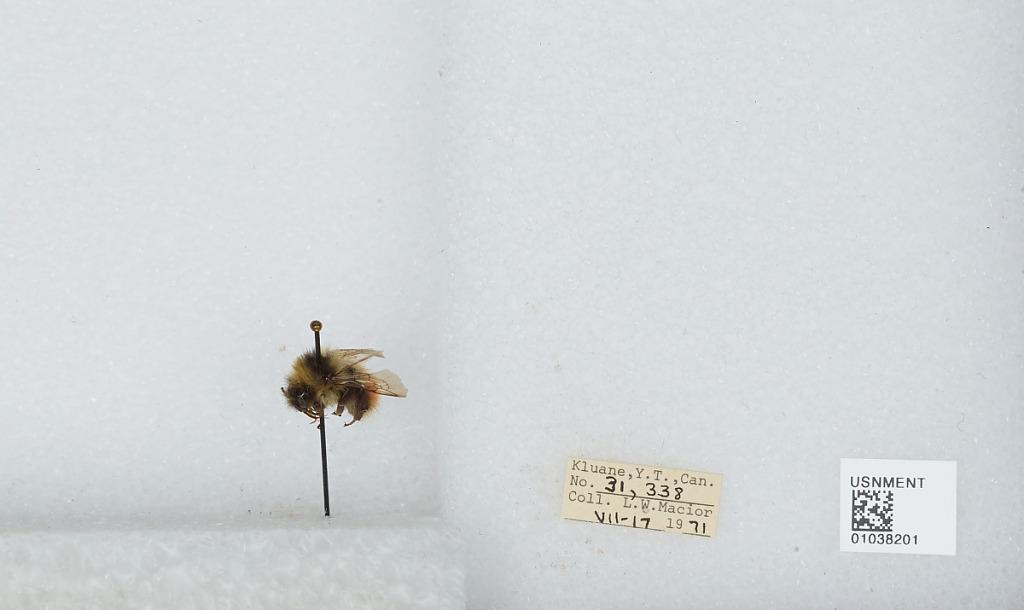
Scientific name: Bombus (Pyrobombus) sylvicola Kirby
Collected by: L. Macior
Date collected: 1971-7-17
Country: Canada
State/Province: Yukon Territory
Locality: Kluane
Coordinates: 60.75, -139.5